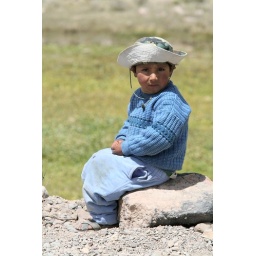
boy by the road